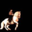
Label: horse